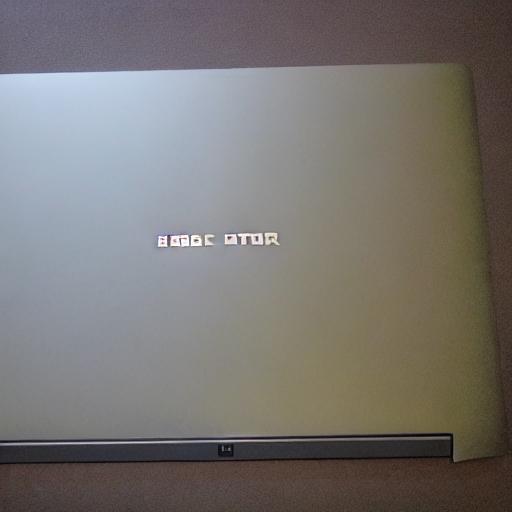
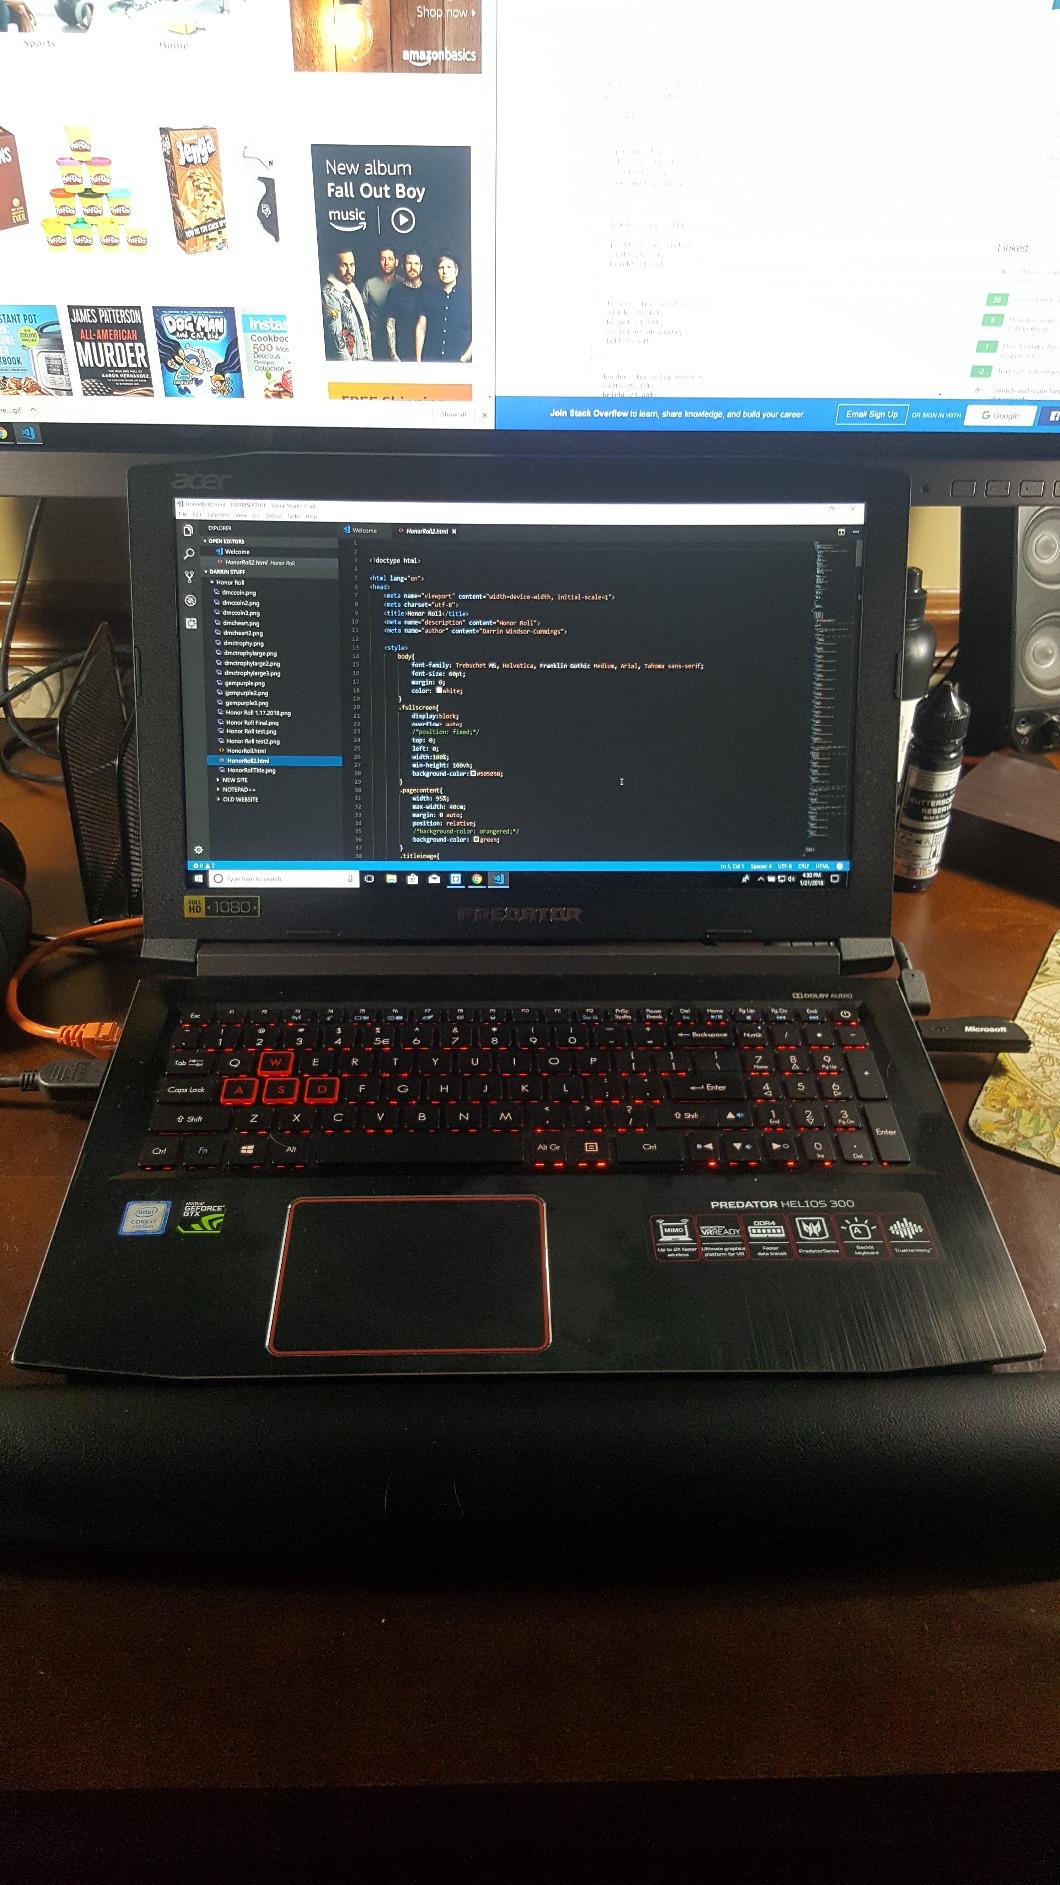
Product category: laptop
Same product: no